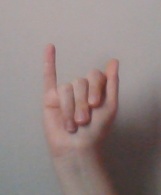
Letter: meem